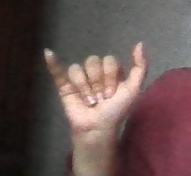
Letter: ya